History of Berlin

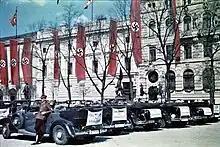
Reich Ministry of Public Enlightenment and Propaganda building photographed in Berlin in 1937 using newly invented Agfacolor.

The "spirit of 1914" was the enthusiastic support of many of the educated middle- and upper-class elements of the population for the war when it first broke out in 1914. In the Reichstag, the vote for war credits was unanimous, with all the Social Democrats joining in. One professor testified to a "great single feeling of moral elevation of soaring of religious sentiment, in short, the ascent of a whole people to the heights." At the same time, there was a level of anxiety; most commentators predicted the short victorious war – but that hope was dashed in a matter of weeks, as the invasion of Belgium bogged down and the French Army held in front of Paris. The Western Front became a killing machine, as neither army moved more than a ten thousand yards at a time. There had been no preparations before the war, and no stockpiles of essential goods. Industry was in chaos, unemployment soared while it took months to reconvert to munitions productions. In 1916, the Hindenburg Program called for the mobilization of all economic resources to produce artillery, shells, and machine guns. Church bells and copper roofs were ripped out and melted down.